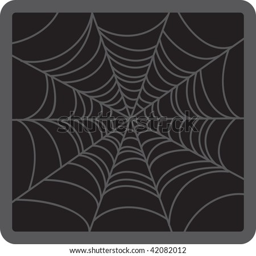
clip art illustration of a spider web against a black background .